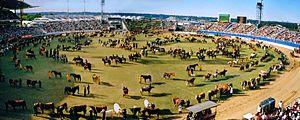
Le Sydney Showground Stadium est un stade de sports et d’événements situé au Sydney Showground du parc olympique de Sydney.